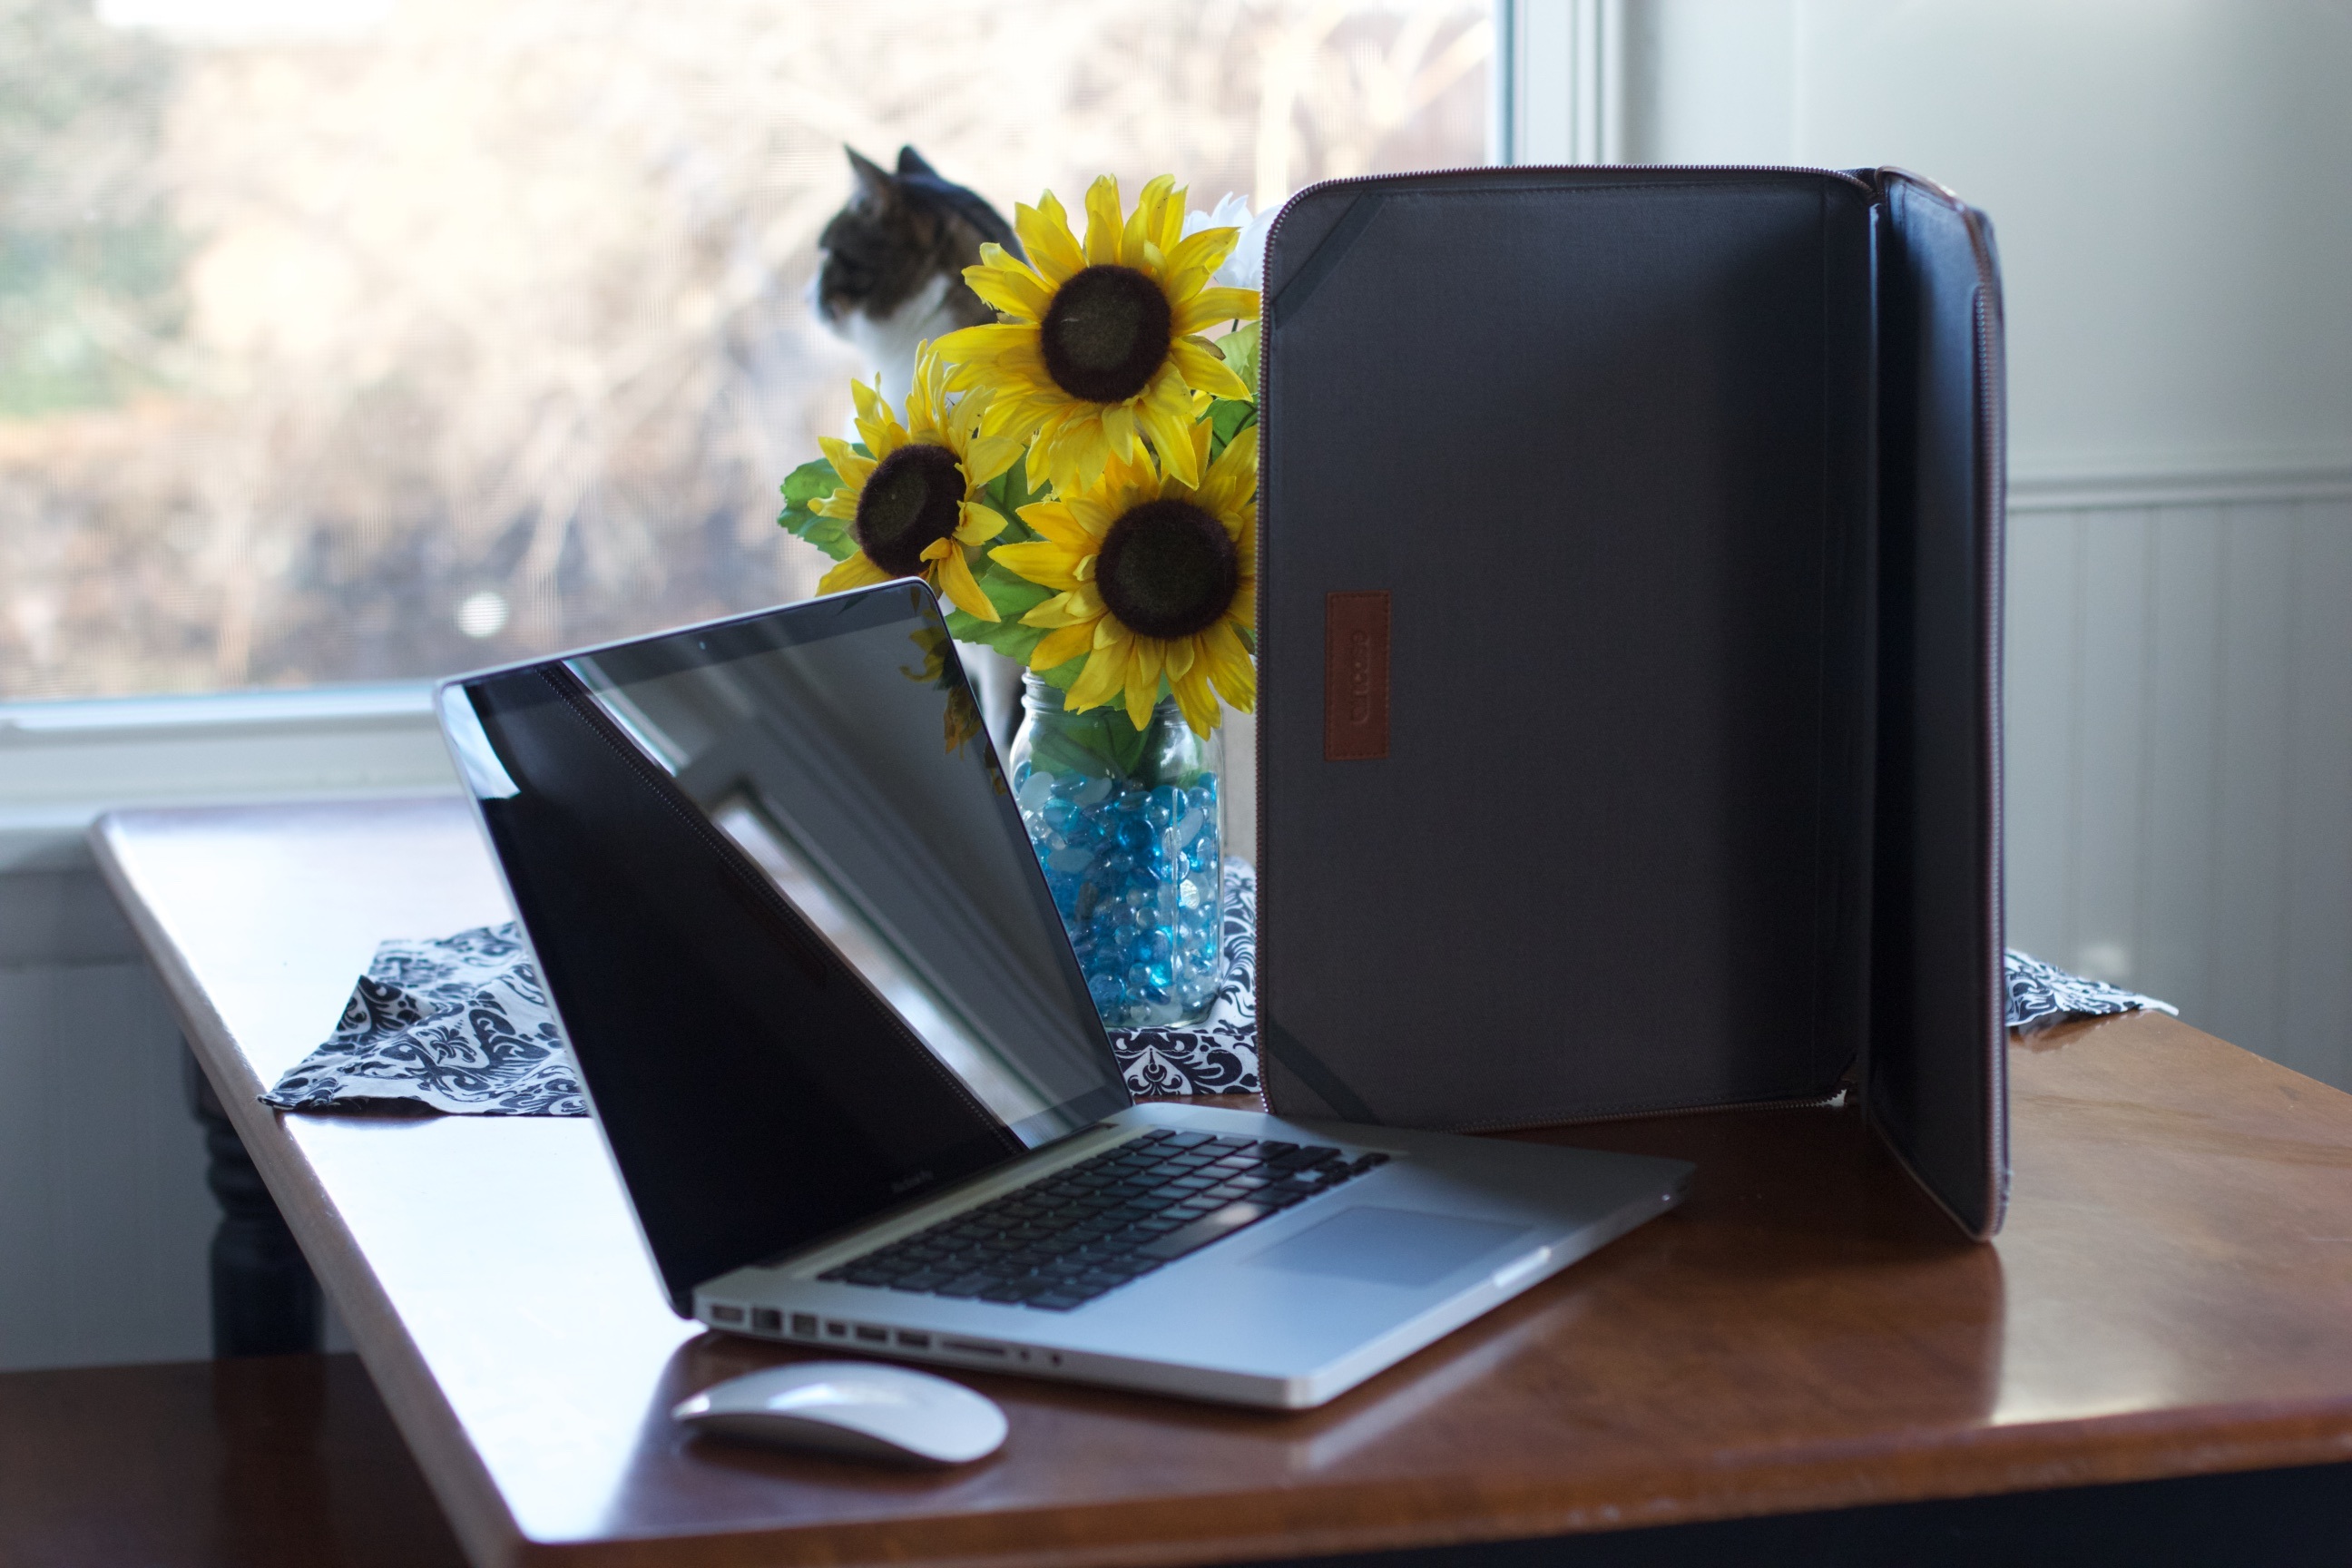
laptop, macbook, mac, apple, table, technology, flower, mouse, black, furniture, sunflower, macbook pro, case, incase, desktop computer, personal computer, magic mouse